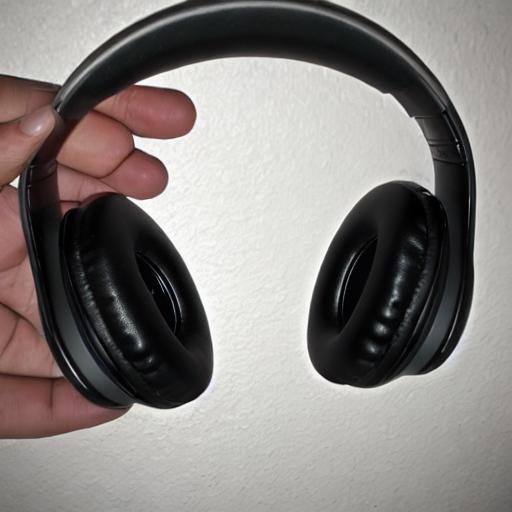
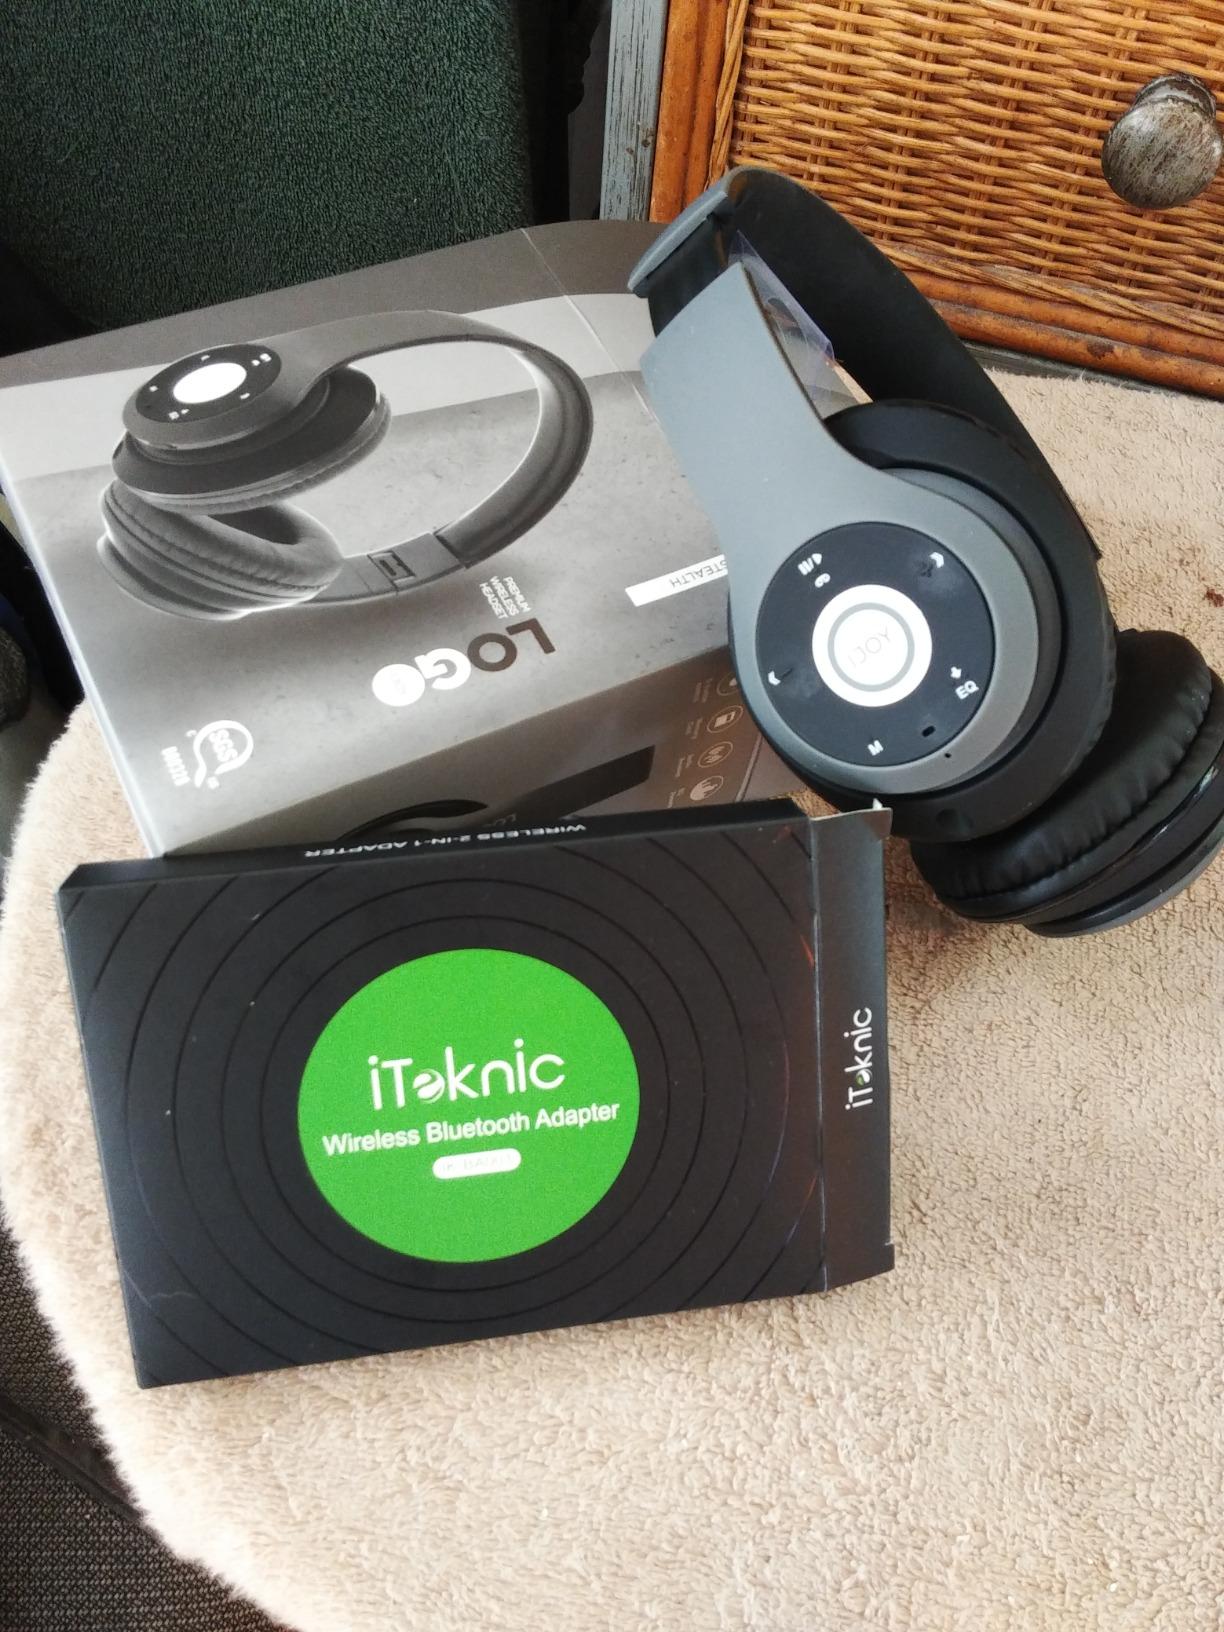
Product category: headphones
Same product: no